Women writers

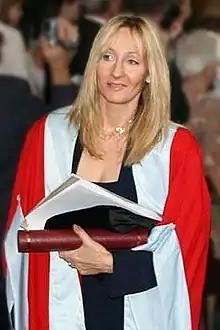

In the 20th century women produced many books of all genres. Among fiction books can be named such titles as "Harry Potter" and "The House of the Spirits", among others. The following is a list of female writers of the 20th century: